Kappa Publishing Group

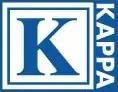

Kappa Publishing Group, Inc. is a Blue Bell, Pennsylvania-based publishing company concentrating on adult puzzle books and magazines as well as children's magazines and maps. It is a private company founded in 1955 with $11.5 million in annual sales.